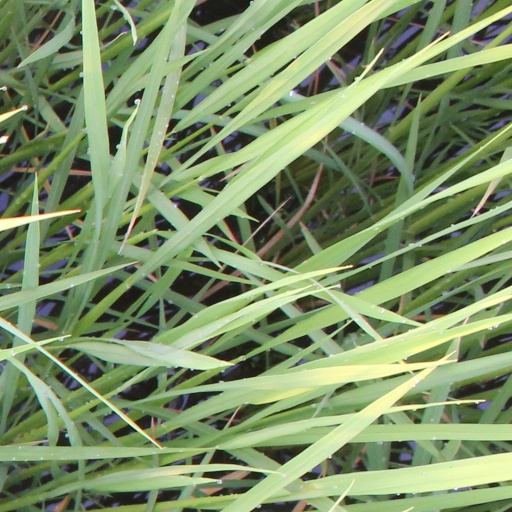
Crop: rice